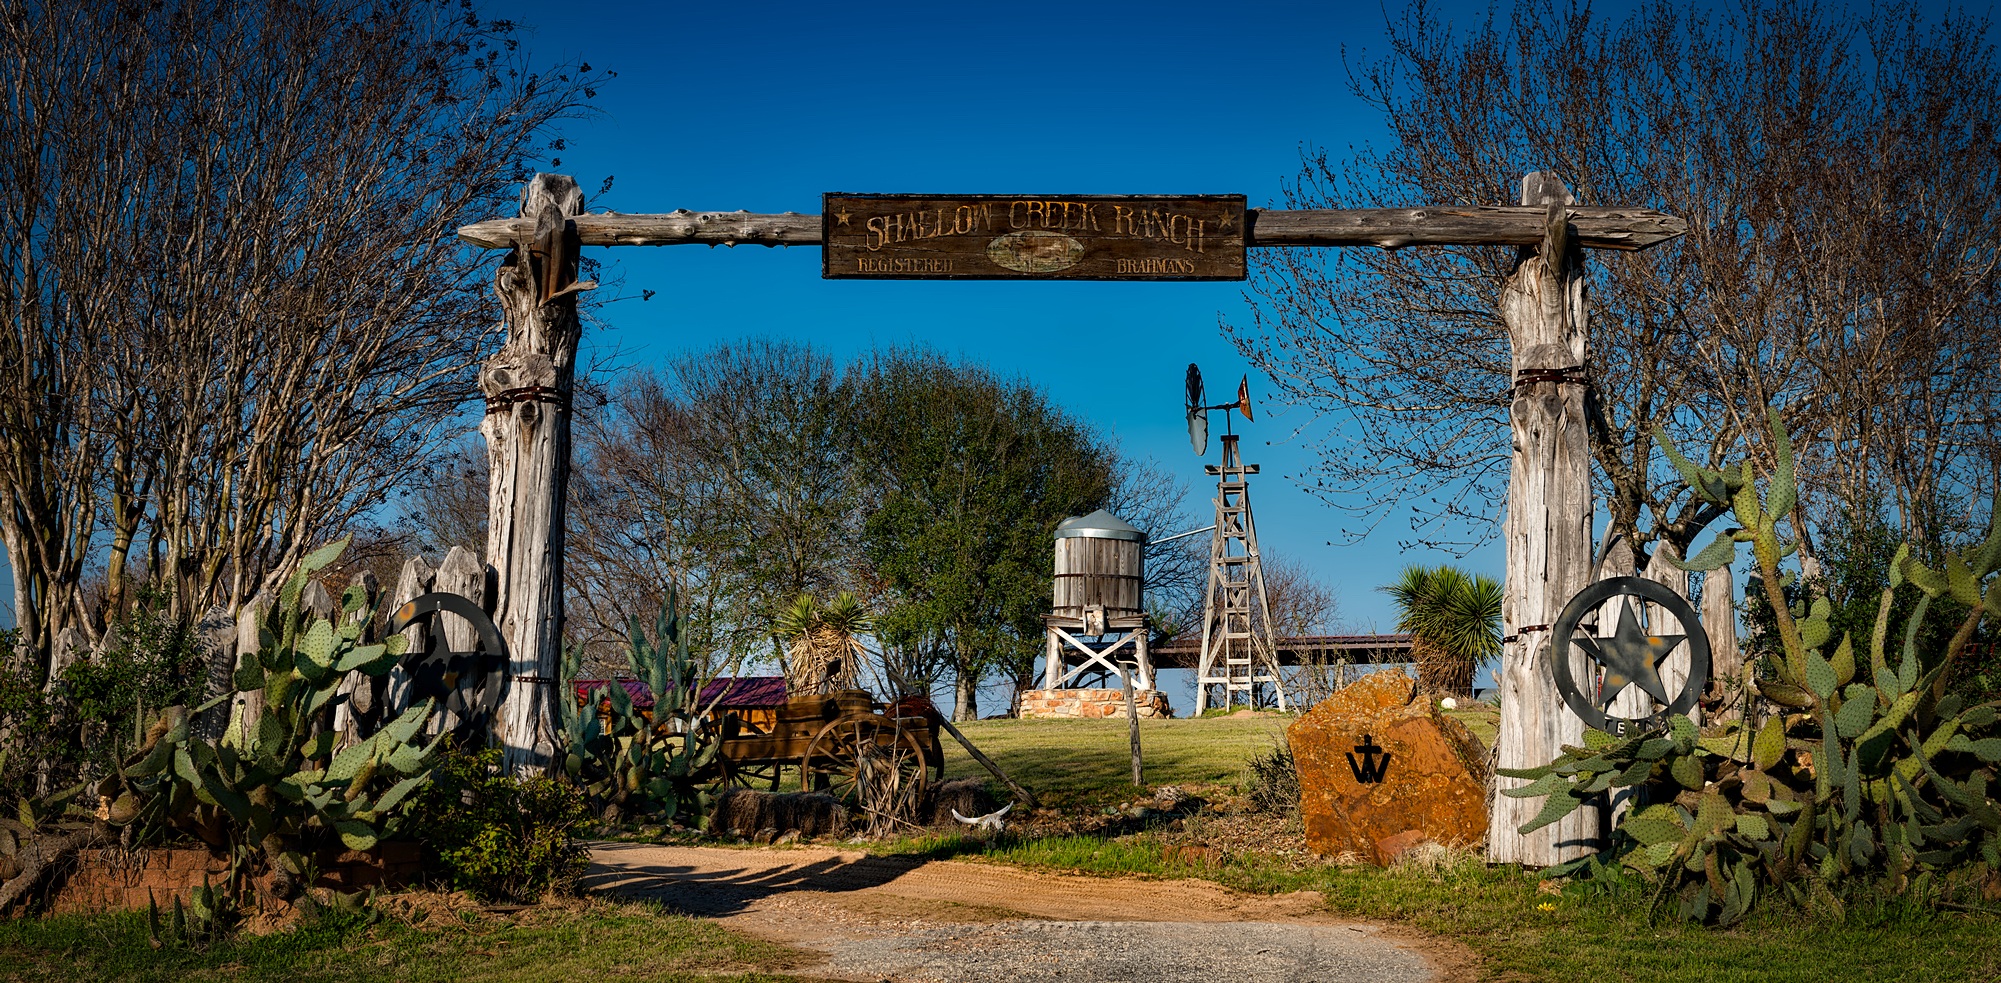
landscape, cactus, farm, town, country, rustic, village, rural, entrance, ranch, outside, hdr, western, estate, texas, antiques, rural area, dirt lane